Floyd Bennett

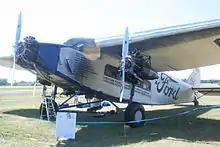
The Ford Trimotor used in the "Bremen" Rescue

The "Bremen" was a German aircraft which had just completed the first successful transatlantic aeroplane flight from east to west, but was damaged and unflyable after a landing on a peat bog on Greenly Island, Canada at the end of that non-stop flight from Europe, on April 13, 1928. Floyd Bennett and Bernt Balchen flew a Ford Trimotor to pick up the three stranded Bremen Flyers. Bennett had developed pneumonia following a previous crash. His condition worsened during the rescue, and he died shortly afterward, while in hospital in Quebec City, on April 25, 1928. Balchen was paid $10,000 ($ today) for the effort, an amount that was passed to Bennett's widow. He was buried at Arlington National Cemetery, in Arlington County, Virginia.